Blacksmith

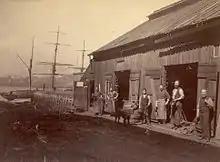
A blacksmith shop in the harbor of Saint John, New Brunswick, Canada in the late 19th century

The Anglo-Saxon Wayland Smith, known in Old Norse as Völundr, is a heroic blacksmith in Germanic mythology. The Poetic Edda states that he forged beautiful gold rings set with wonderful gems. He was captured by king Níðuðr, who cruelly hamstrung him and imprisoned him on an island. Völundr eventually had his revenge by killing Níðuðr's sons and fashioning goblets from their skulls, jewels from their eyes and a brooch from their teeth. He then raped the king's daughter, after drugging her with strong beer, and escaped, laughing, on wings of his own making, boasting that he had fathered a child upon her.